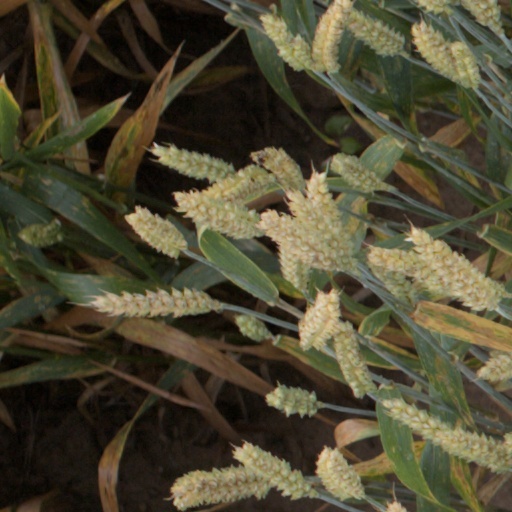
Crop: wheat